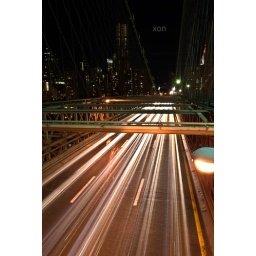
Feels like you're dangling just above the highway with cars zooming past.